Development of Chinese armoured forces (1927–1945)

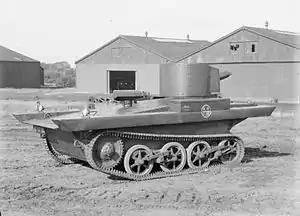
Vickers A4E12 amphibious tank.

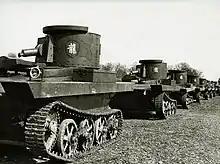
Vickers Carden Lloyd A4E12 amphibious tanks.

At the beginning of the war in 1937 the armour were organized in three armoured battalions, equipped with tanks and armoured cars from various countries. When the Second Sino-Japanese War broke out in earnest, the 1st and 2nd Armored Battalions participated in the Second Battle of Shanghai and the Battle of Nanking and were more or less completely destroyed by the Japanese forces. Many of the tanks were captured by the Japanese. By 1938 nearly half of China's armor was either captured or destroyed as out of the 96 tanks they started with, only 48 remained. China, at that time, had German advisors, but these were withdrawn as German relations with Japan warmed. In early 1938, the Japanese government had demanded that the German government withdraw all German advisers from China. Given the closer relations between the two nations, Hitler agreed and soon after they left China.